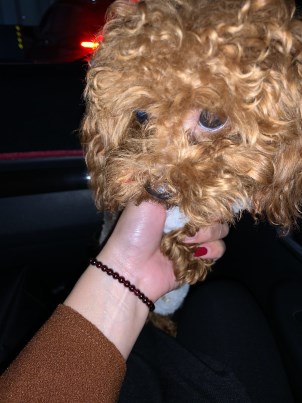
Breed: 7449-n000128-teddy